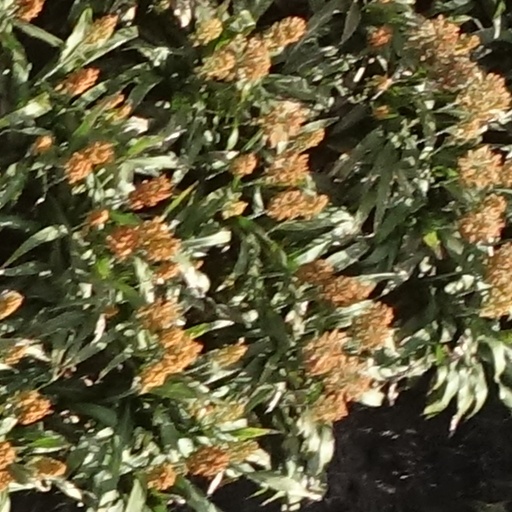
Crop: sorghum